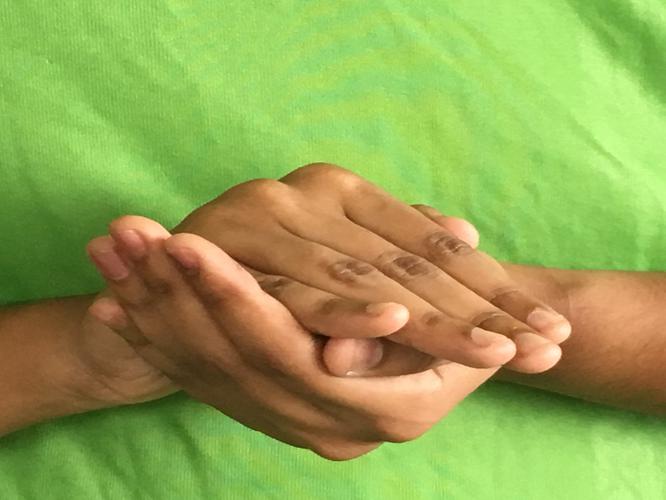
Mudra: Samputa
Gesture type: double_hand